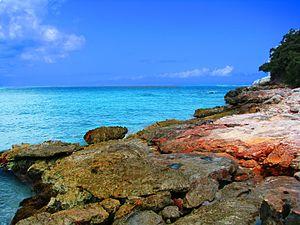
Saint-Martin est une île du nord-est des Antilles située à 250 km au nord de la Guadeloupe et 240 km à l'est de Porto Rico. D'une superficie de 93 km², elle compte 75 000 habitants. Elle est partagée entre deux États par une frontière de 10 km séparant :
La géologie de partie française de l’île de Saint-Martin, aux Antilles, a été étudiée pour au moins deux raisons :